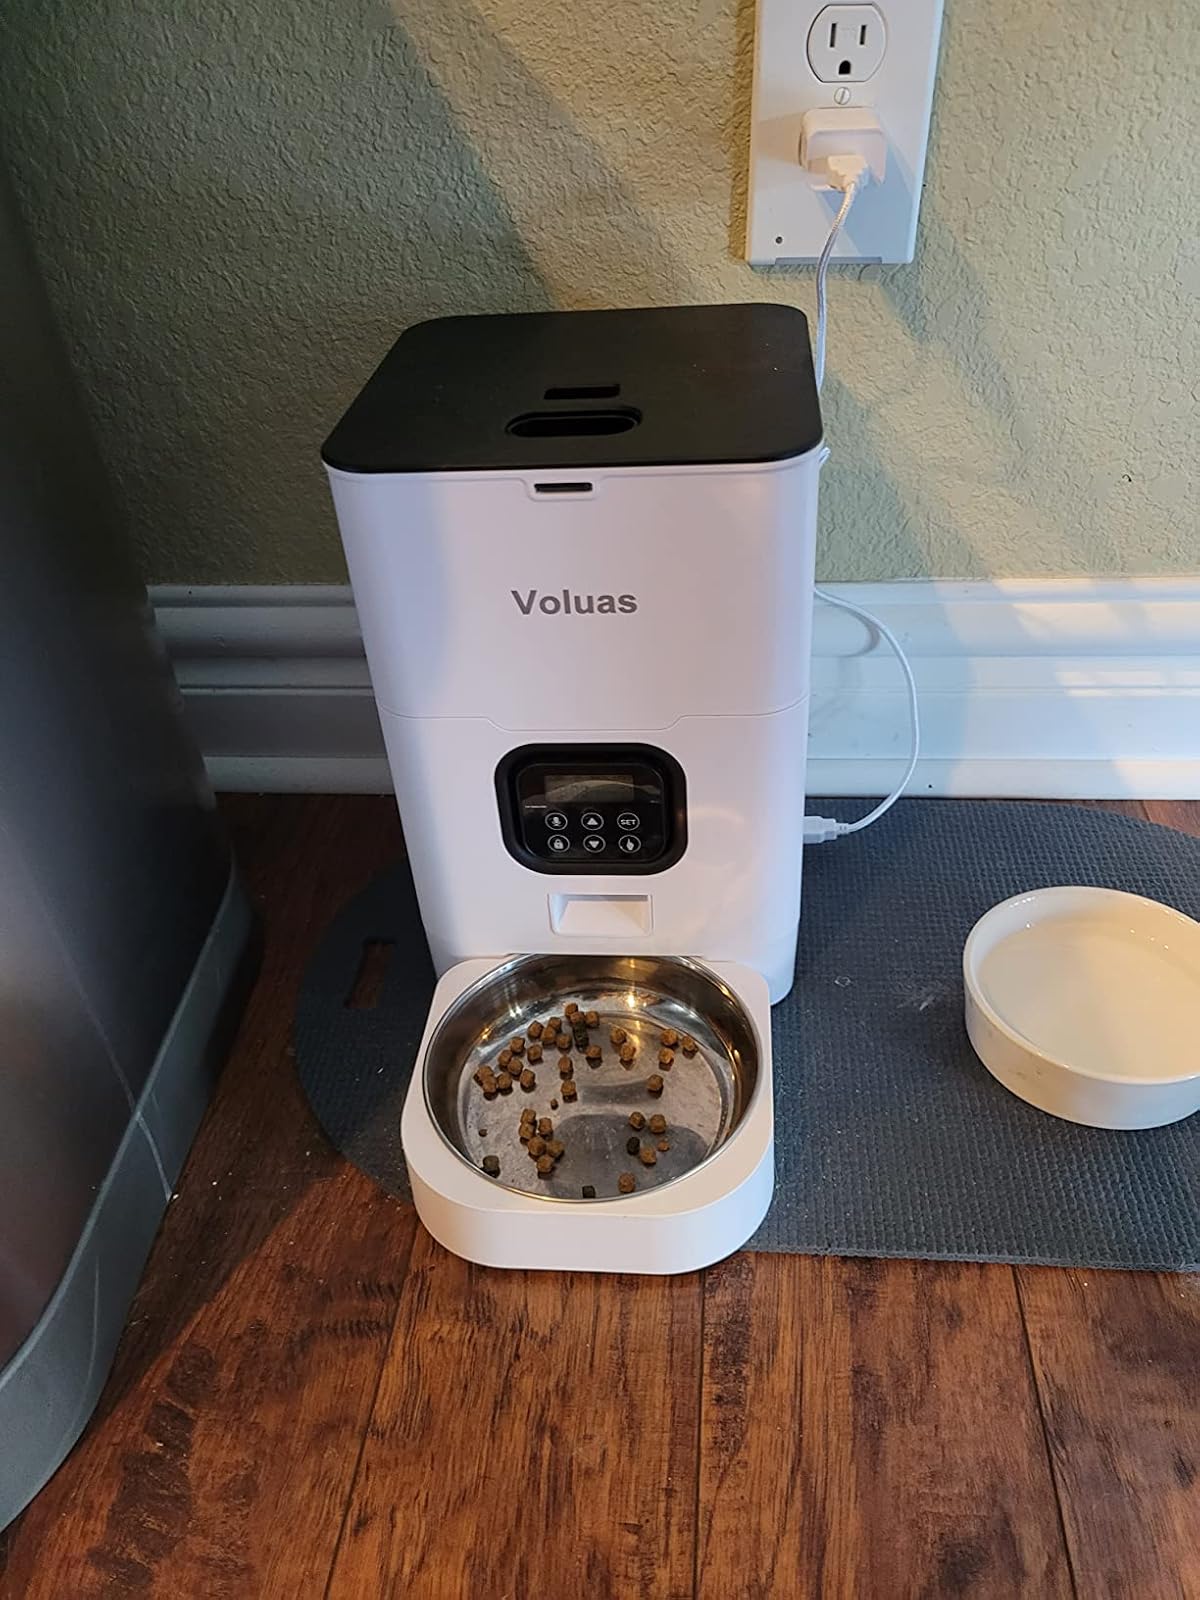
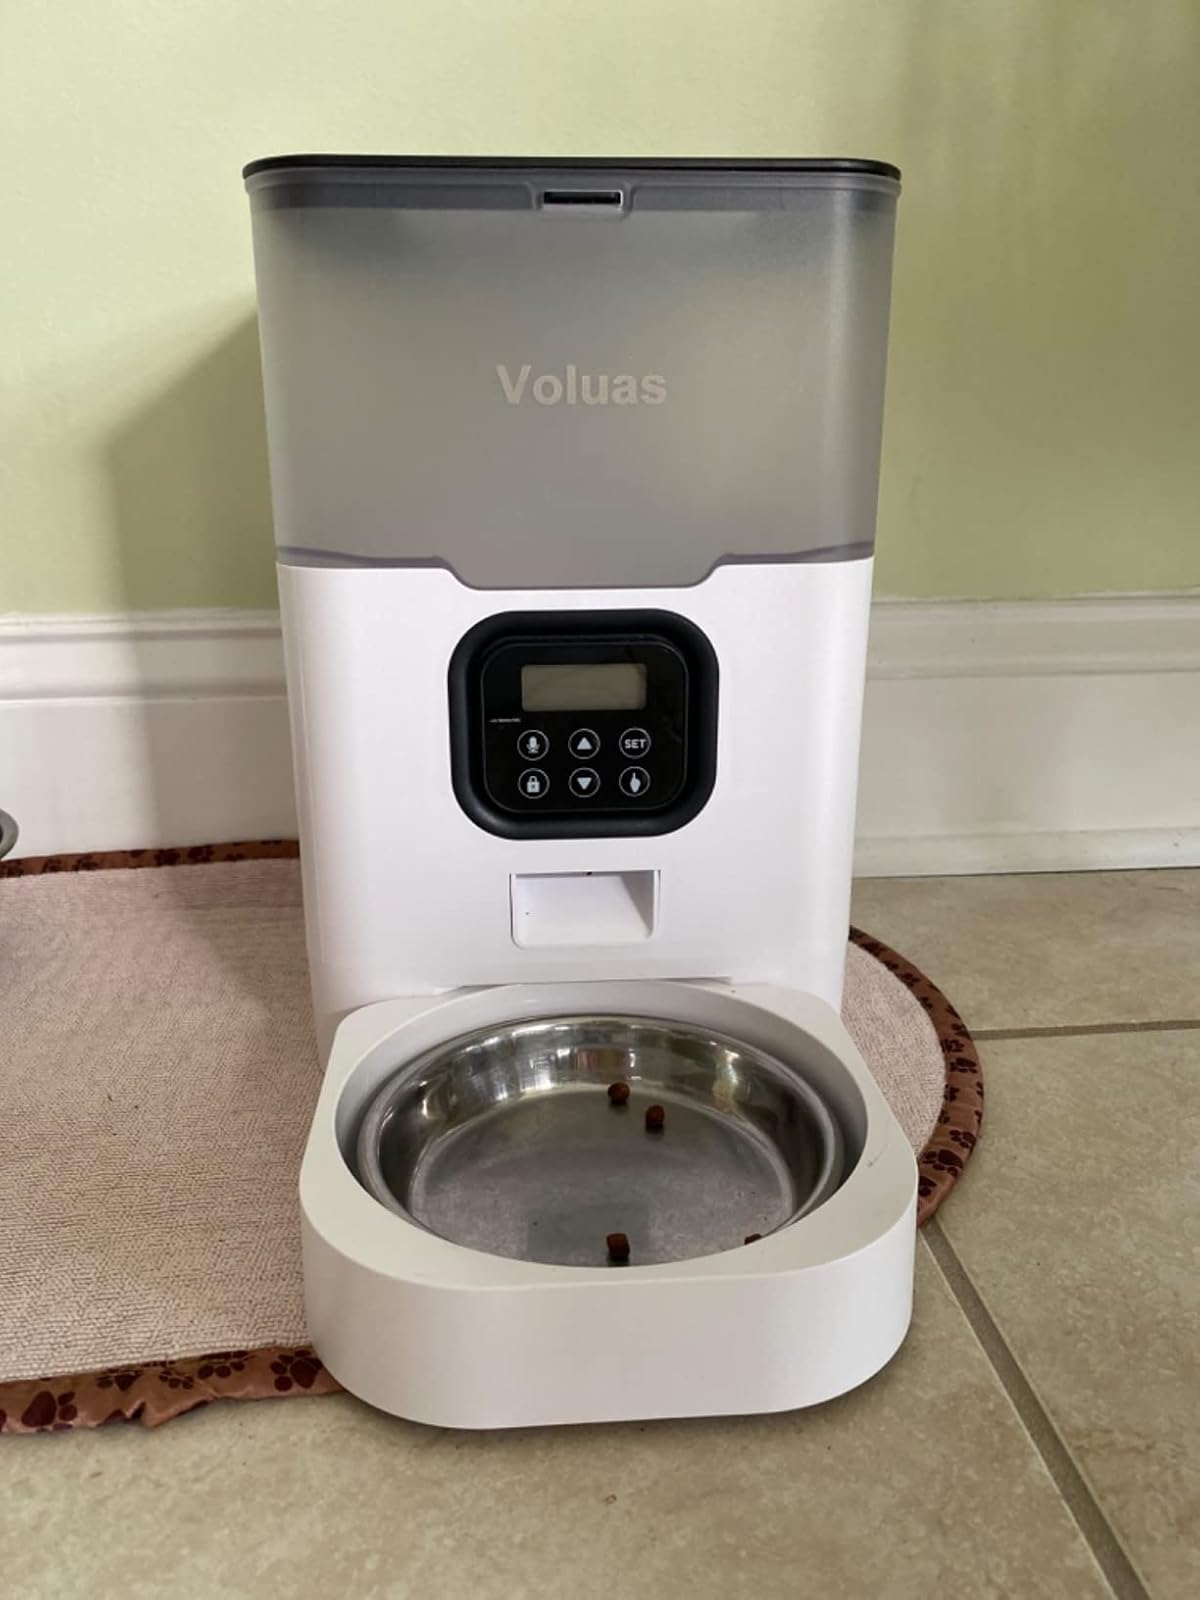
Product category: items_feeder
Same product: no